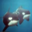
Label: whale